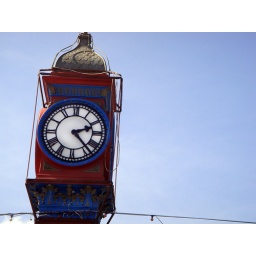
A clock tower in Weymouth